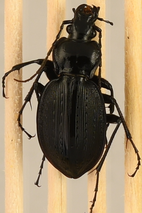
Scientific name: Carabus goryi
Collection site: Great Smoky Mountains National Park NEON (GRSM), plot GRSM_012